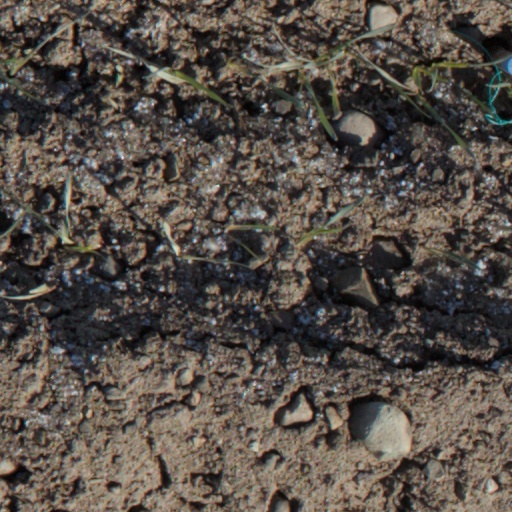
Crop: wheat